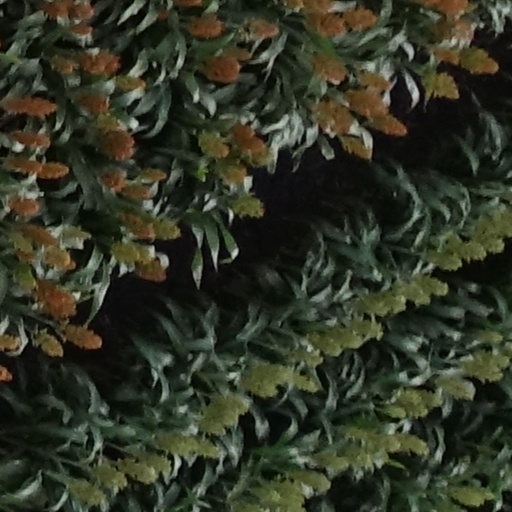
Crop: sorghum